Fanny and Alexander

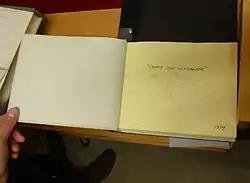
Bergman's screenplay

Director Ingmar Bergman conceived of "Fanny and Alexander" while working on his 1980 film "From the Life of the Marionettes", and wrote the screenplay at Fårö in summer 1979. Bergman intended "Fanny and Alexander" to be his last feature film, but he wrote several screenplays afterwards and directed for television. He told the press he decided to retire, because, "I don't have the strength any more, neither psychologically nor physically". The screenplay was semi-autobiographical, attempting to portray Bergman's fondest memories in what he called a "happy and privileged" childhood; Alexander himself was meant as a representation of the young Ingmar. His recollections of his grandmother's home were a particular inspiration. He commented on his boyhood: